De Havilland Vampire

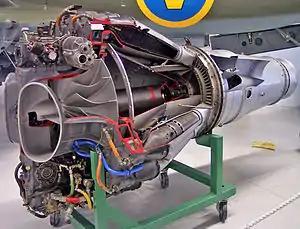
The de Havilland Goblin II internals displayed in cutaway section

The Vampire was first powered by a single Halford H1 (produced as the de Havilland Goblin) turbojet engine, initially capable of producing 2,100 lbf (9.3 kN) of thrust, designed by Frank Halford and manufactured by de Havilland Engine Company. This engine was a centrifugal-flow type, a configuration superseded after 1949 by the slimmer axial-flow units. In 1947, Wing Commander Maurice Smith, assistant editor of "Flight" magazine, stated upon piloting his first jet-powered aircraft, a Vampire Mk III: "Piloting a jet aircraft has confirmed one opinion I had formed after flying as a passenger in the Lancastrian jet test beds, that few, if any, having flown in a jet-propelled transport, will wish to revert to the noise, vibration and attendant fatigue of an airscrew-propelled piston-engined aircraft".